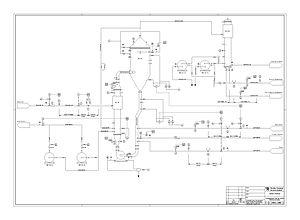
Un schéma tuyauterie et instrumentation est un diagramme qui définit tous les éléments d'un procédé industriel. Il est le schéma le plus précis et le plus complet utilisé par les ingénieurs pour la description d'un procédé.